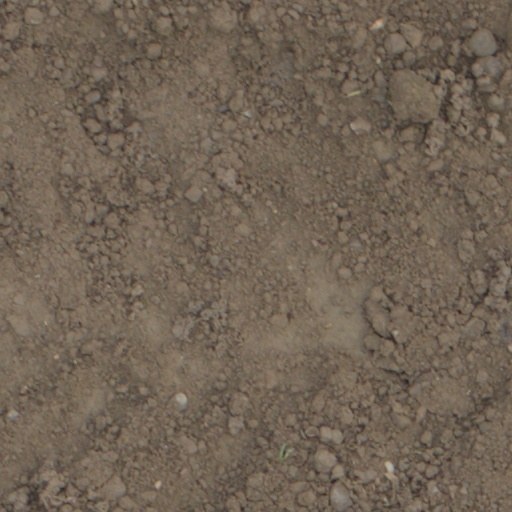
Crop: wheat